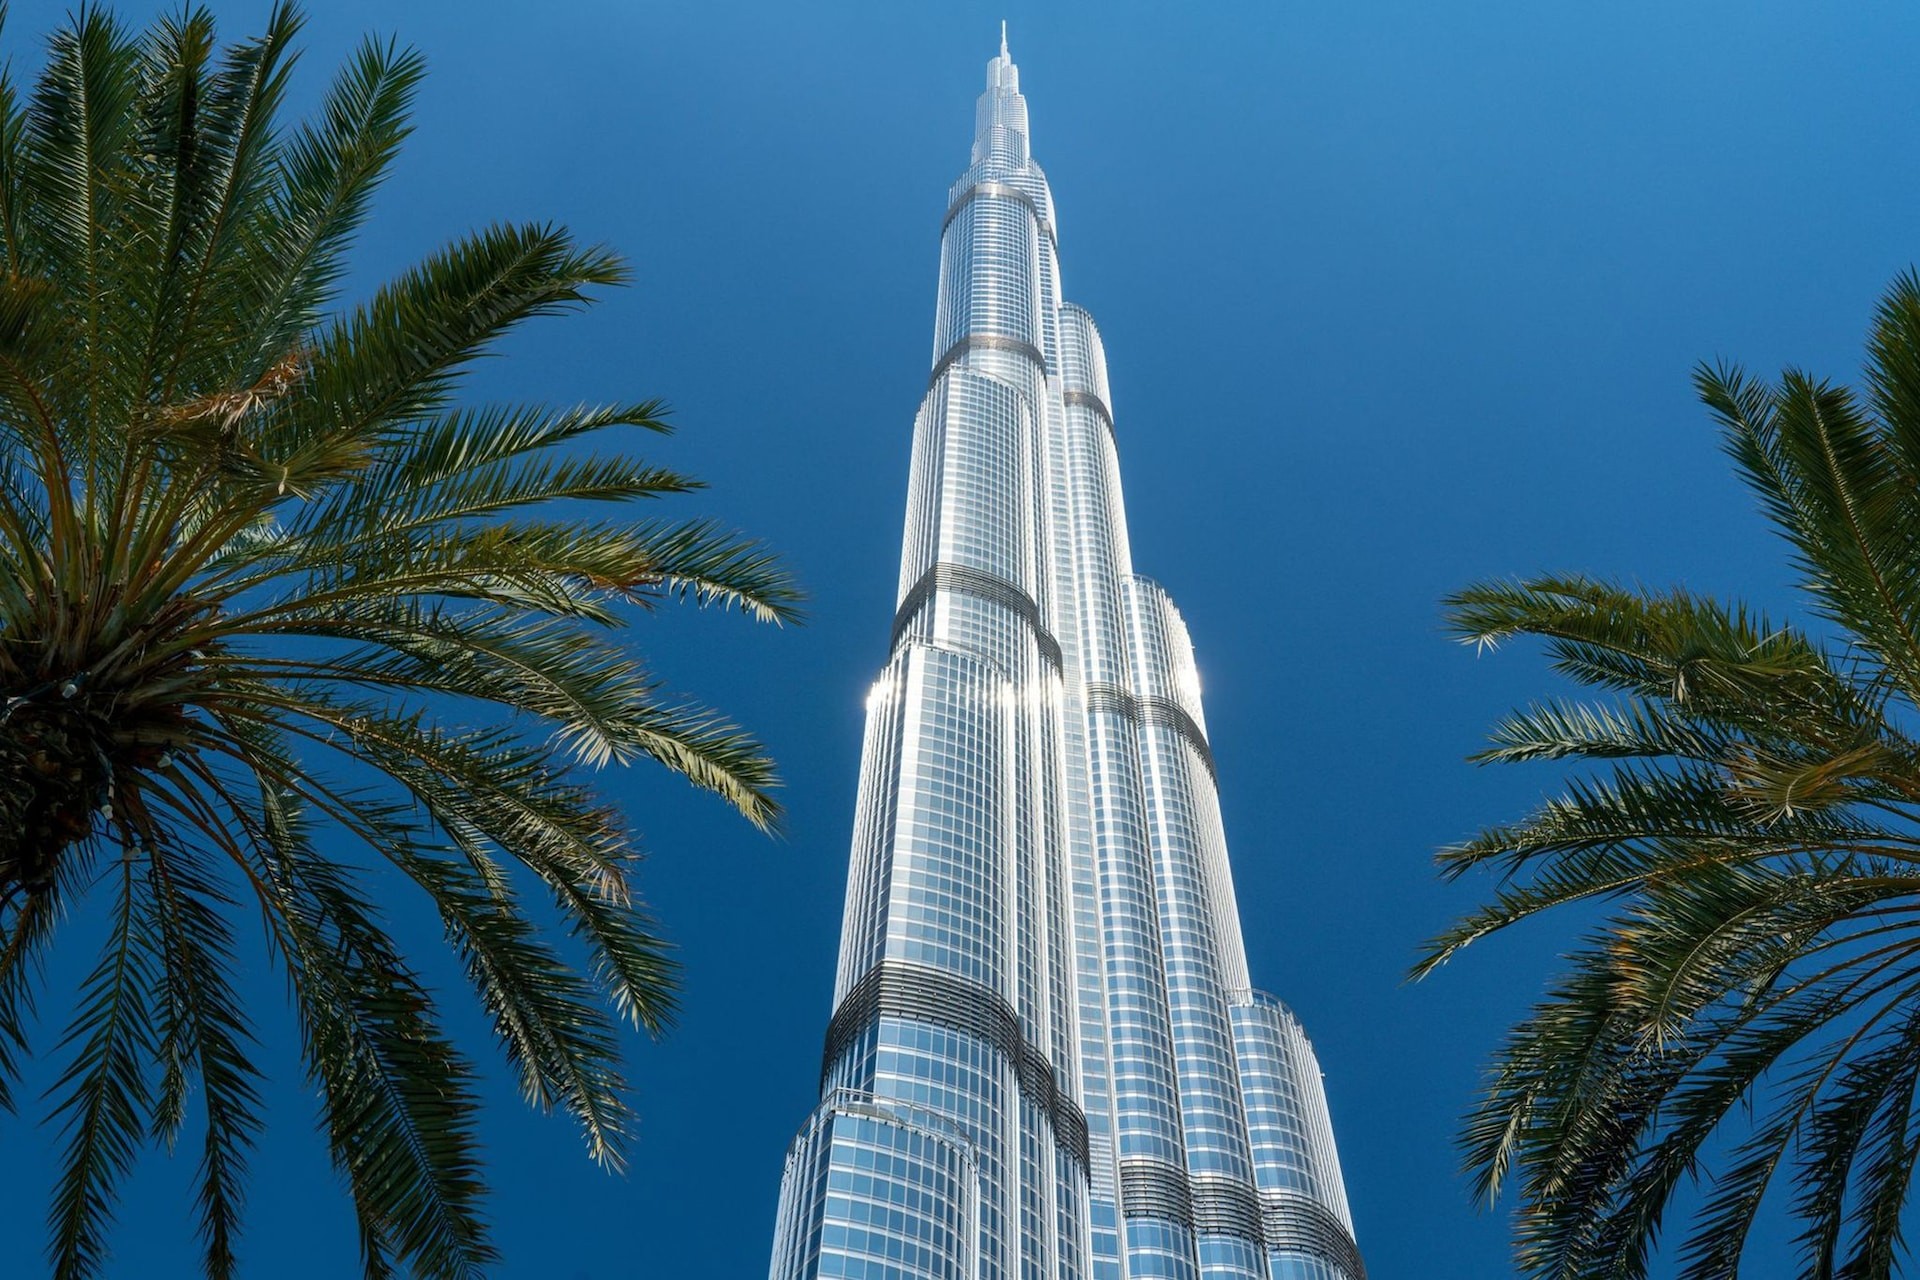
Landmark: Burj Khalifa